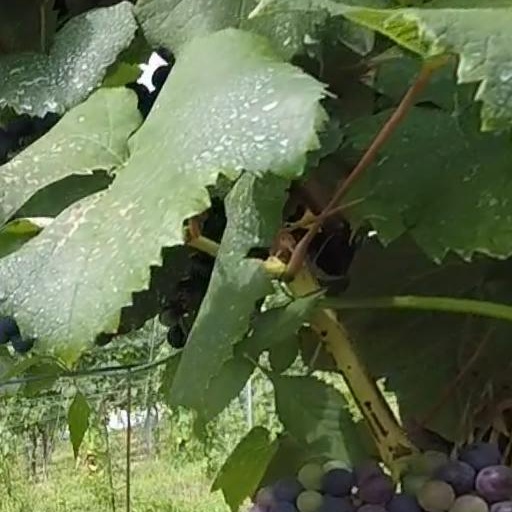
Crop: grape